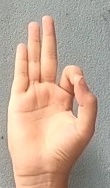
ASL sign: F